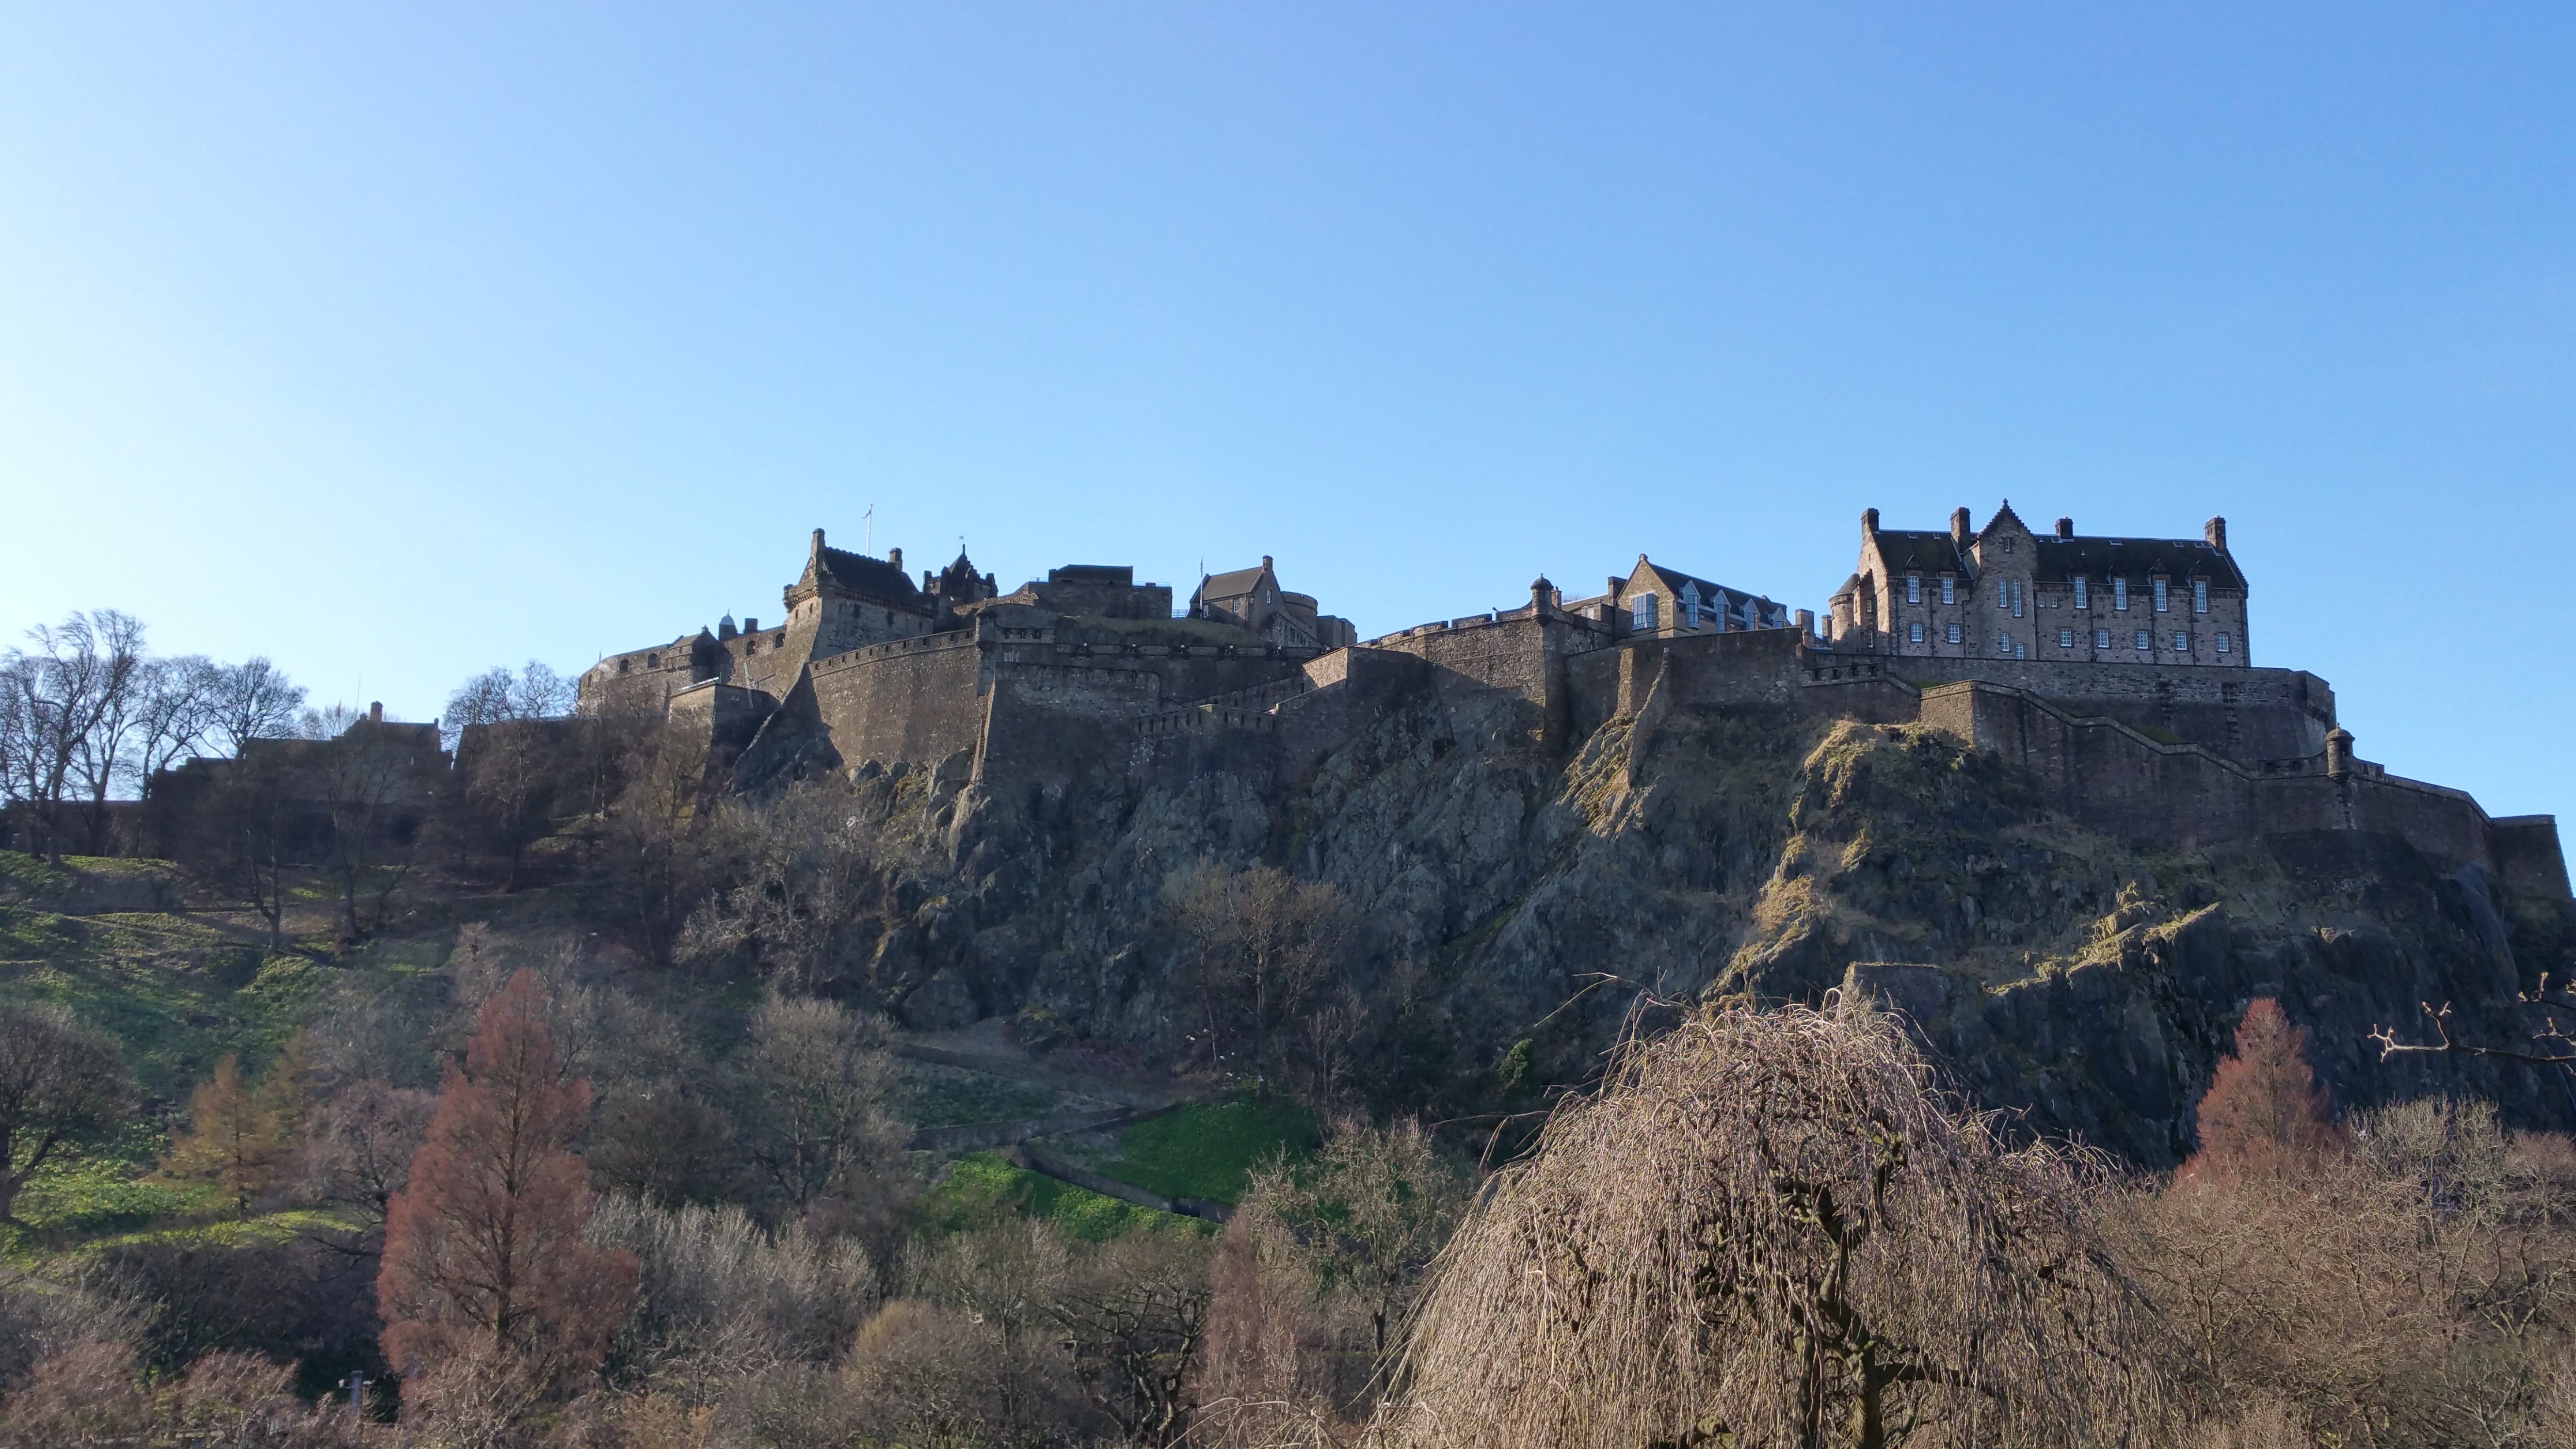
rock, mountain, cliff, castle, terrain, geology, badlands, scotland, edinburgh